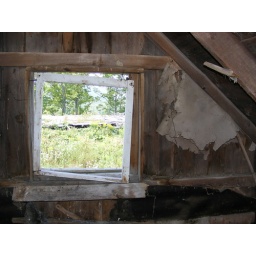
This glassless window in the upstairs is falling from its frame. The floor underneath is unstable and rotting.